Bicentennial Monument

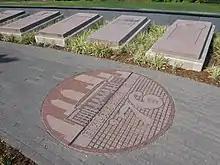
Some of the granite tablets in 2019

The Bicentennial Monument is a series of granite tablets describing the history of Oklahoma City, installed in the city's Bicentennial Park, in the U.S. state of Oklahoma. The tablets were created , rededicated in 1976, and renovated in 2012. The monument is part of the City of Oklahoma City Public Art collection.